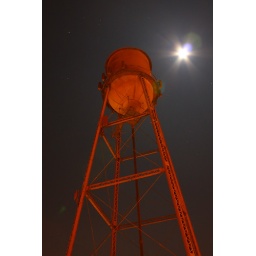
The old water tower in Morgan Hill, California. I've got to get me a wide angle lens...